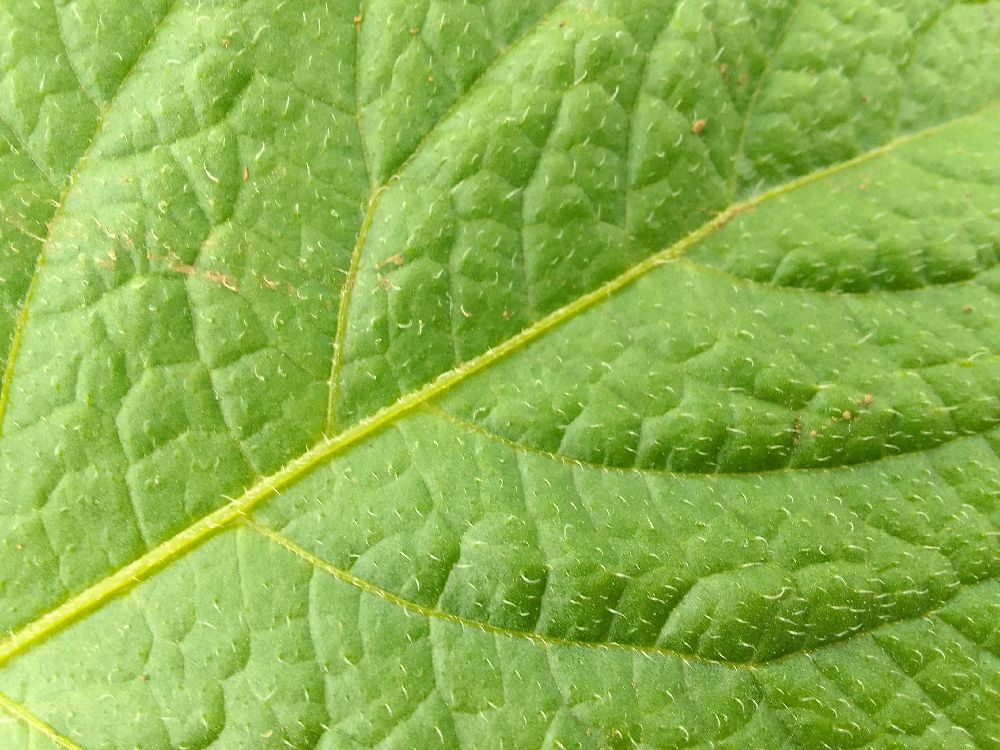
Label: Healthy